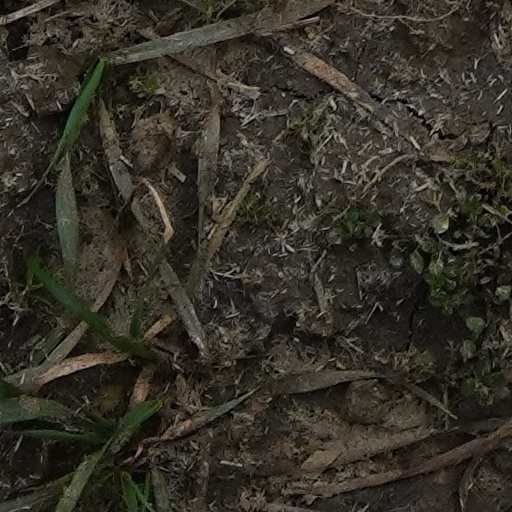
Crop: wheat